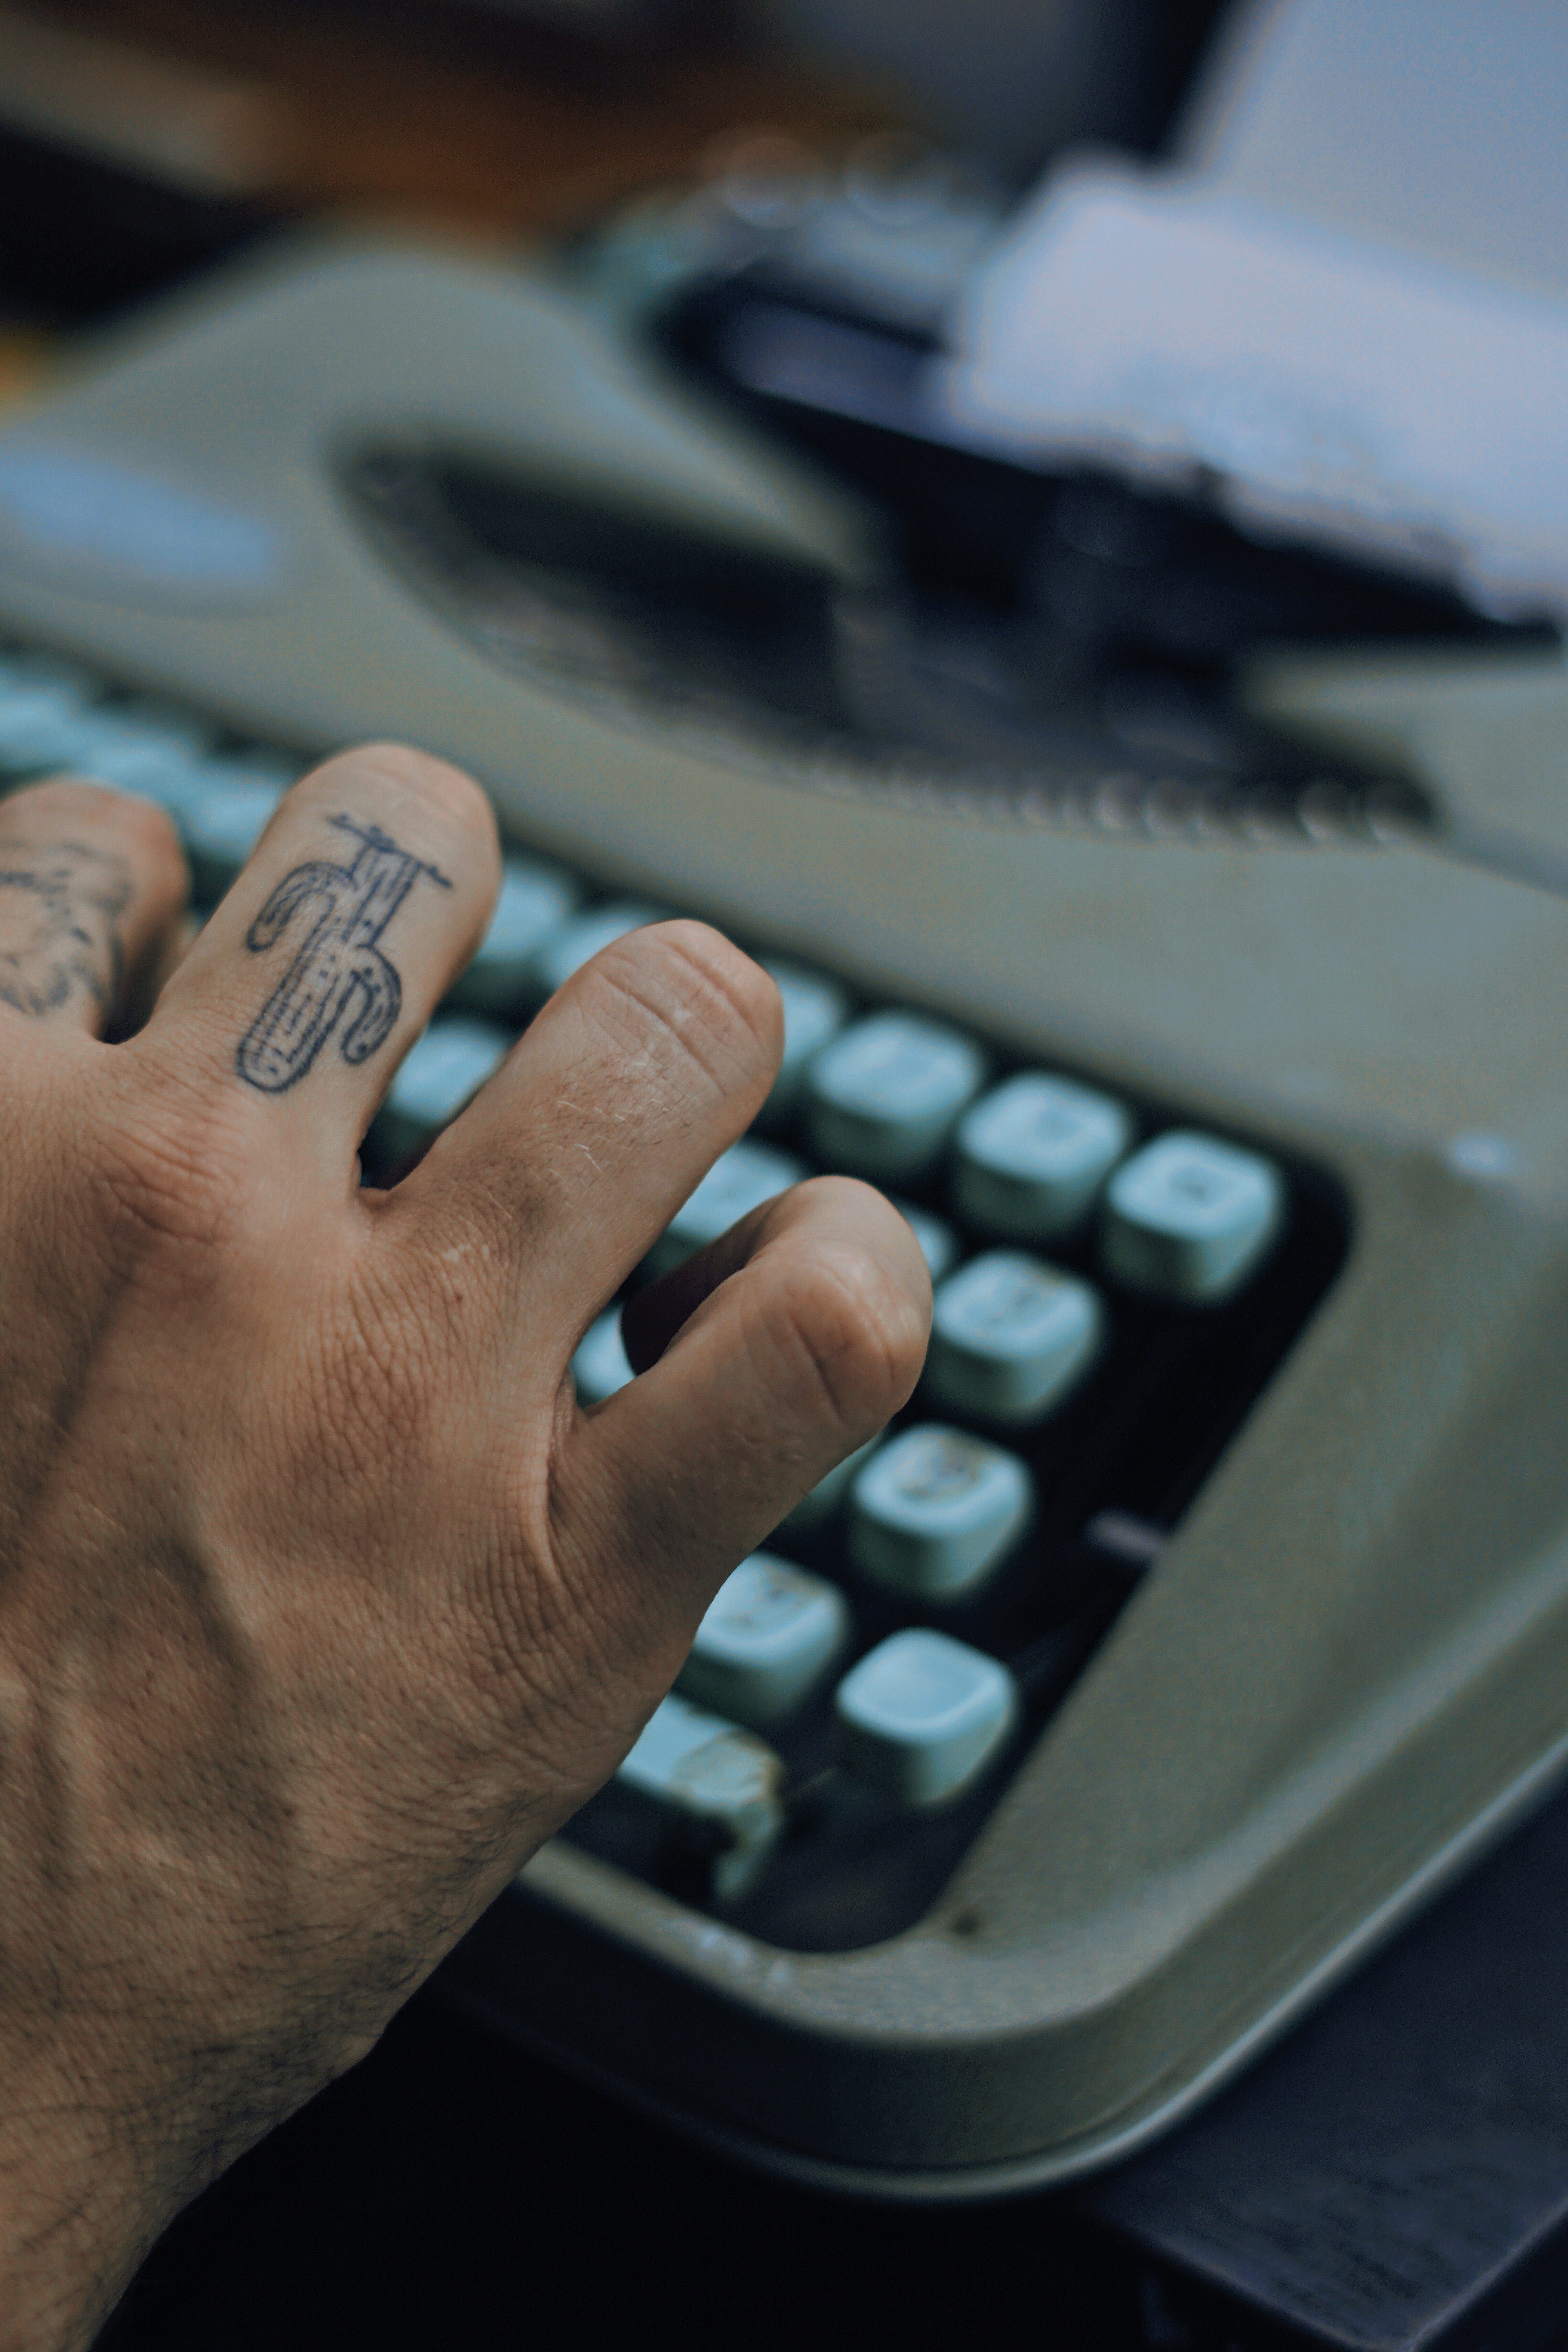
office equipment, finger, nail, hand, technology, typewriter, electronic device, office supplies